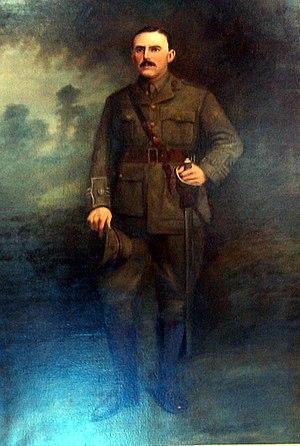
Le Royaume-Uni de Grande-Bretagne et d'Irlande déclare la guerre à l'Empire allemand le 4 août 1914 à la suite de l'invasion de la Belgique par l'Allemagne, et participe ainsi durant quatre ans à la Première Guerre mondiale, dans le camp des Alliés et contre les empires centraux. Quelque 750 000 hommes britanniques sont tués à la guerre durant ce conflit.
John Maclean Rolls, 2ᵉ baron Llangattock, né à Londres le 25 avril 1870 et mort à Boulogne-sur-Mer le 31 octobre 1916, est un avocat, soldat et aristocrate britannique, tué durant la Première Guerre mondiale.